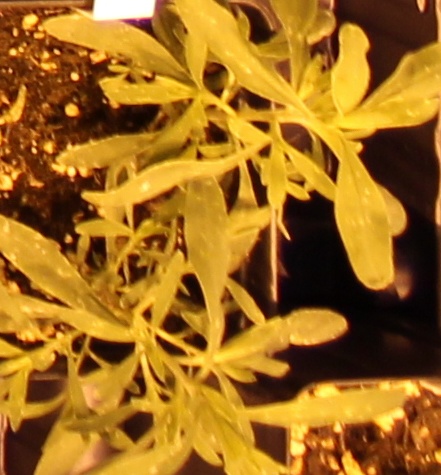
Label: Kochia